Lindenwood–Belleville Lynx women's ice hockey

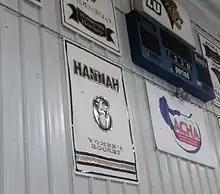
Lynx head coach Katherine Hannah had her number retired by the Lindenwood Lady Lions program

Lindenwood–Belleville's second season started with a bang, as the team hired Katherine Hannah as its new head coach. Hannah, a native of Toronto, Ontario, is one of the most decorated athletes in the history of Lindenwood University's St. Charles, Missouri campus and ACHA women's hockey. She began her career with the Lindenwood Lady Lions ice hockey team as it was being established in 2003–04, playing through 2007–08. In her five seasons, she was the ACHA's Zoë M. Harris Player of the Year twice (one of only two players to win the award multiple times), a five-time All-American, helped the Lady Lions to the 2006 and 2008 ACHA national championships and rolled up a whopping 407 career points. She was a 2013 inductee to the Lindenwood Sports Hall of Fame, while a banner with her number 6 hangs in the Lions' home Lindenwood Ice Arena. Hannah had been coaching at Simsbury High School before making her way back to the Lindenwood system.